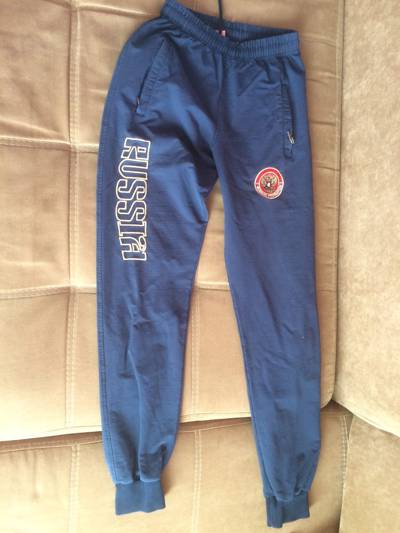
Waste category: clothes